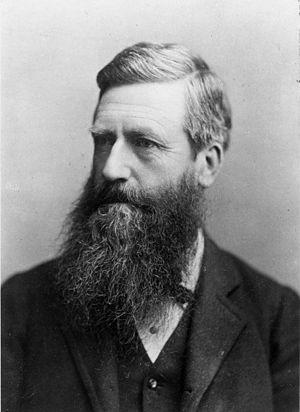
Les Élections législatives néo-zélandaises de 1890 ont lieu les 27 novembre et 5 décembre 1890 pour élire 74 députés de la Chambre des représentants.
Harry Atkinson est un homme d'État britannique, dixième Premier ministre de Nouvelle-Zélande à quatre reprises entre le 1ᵉʳ septembre 1876 et le 24 janvier 1891.